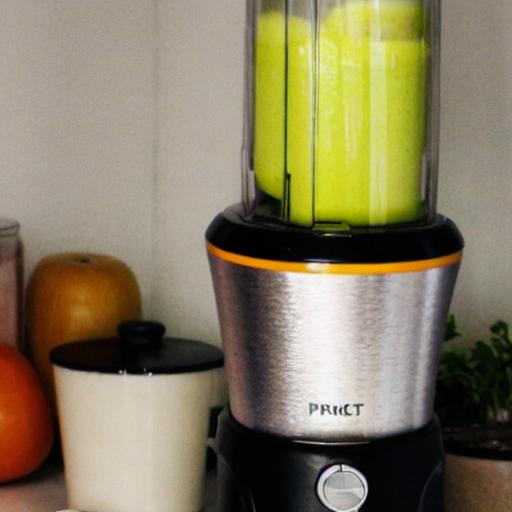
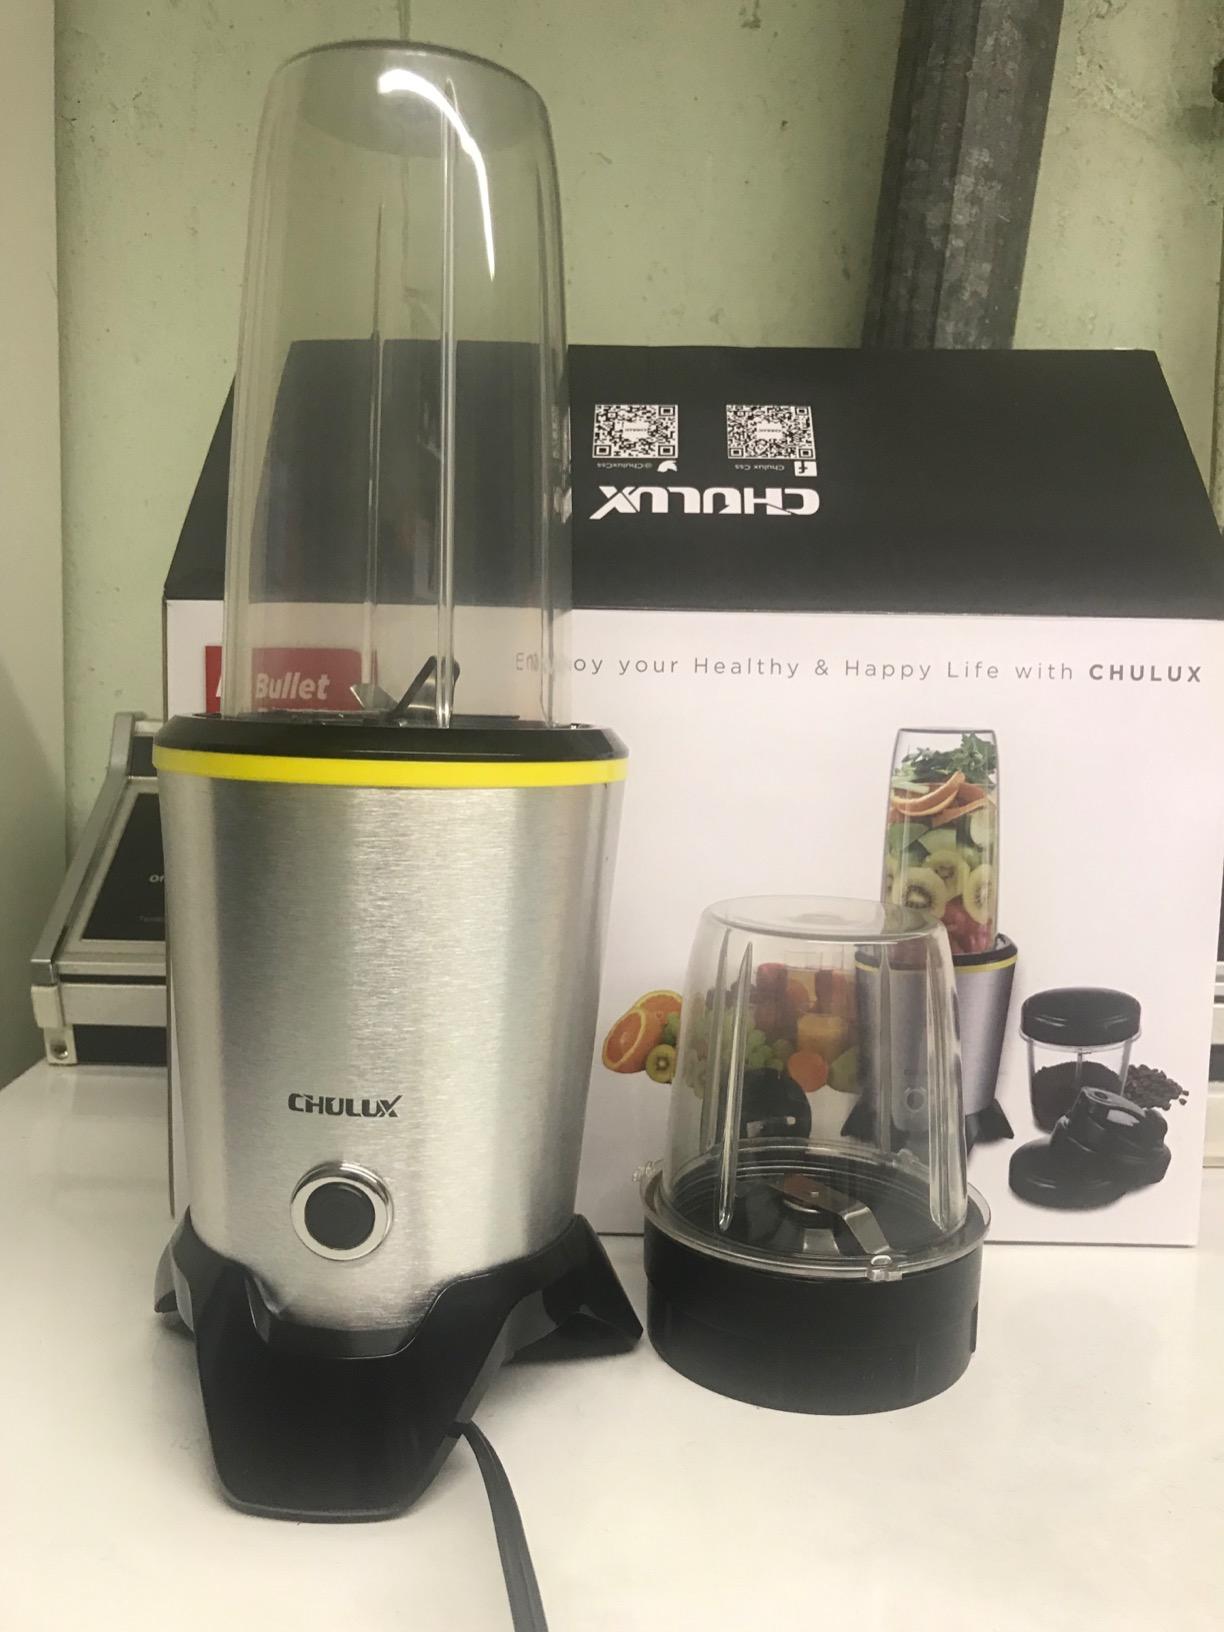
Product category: items_blender
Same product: no